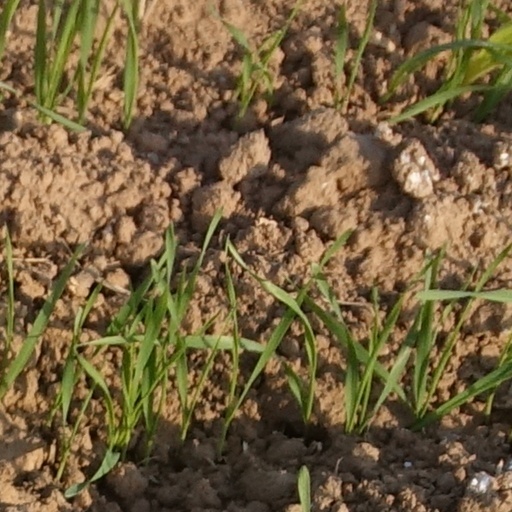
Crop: wheat